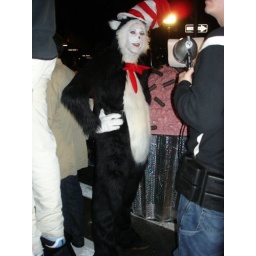
cat in the hat